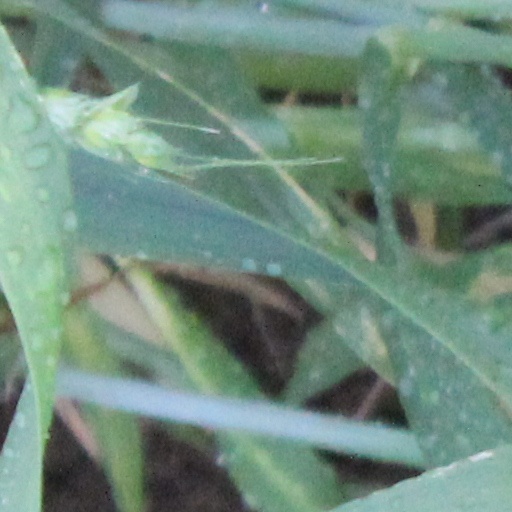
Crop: wheat